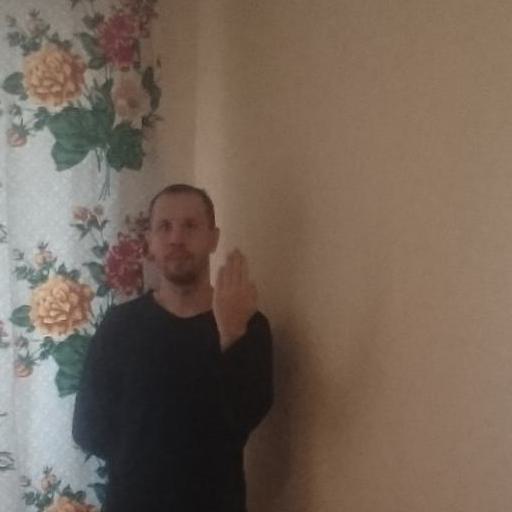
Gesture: stop_inverted